Tropical cyclones in 2015

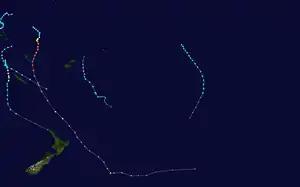
2014–15 South Pacific cyclone season summary map

On 16 December, TCWC Perth mentioned that a tropical low may develop northwest of Christmas Island. The agency declared to be a tropical low by the next day when it was producing convection in its area. On 20 December, TCWC Jakarta issued an advisory as the low was inside their area of responsibility, as it was located about south-southwest of Tanjung Karang. TCWC Perth forecast the low would intensify to a tropical cyclone and move into the Western Region by 24 hours on 21 December. The low was later designated as "04U" on 23 December, however, this was the last advisory issued by TCWC Perth and rapidly dissipated overnight.